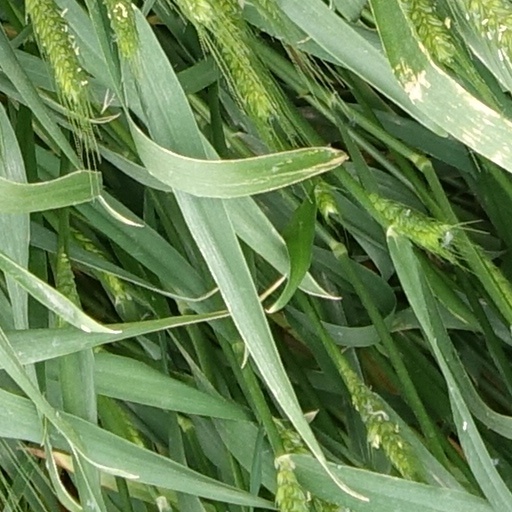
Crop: wheat